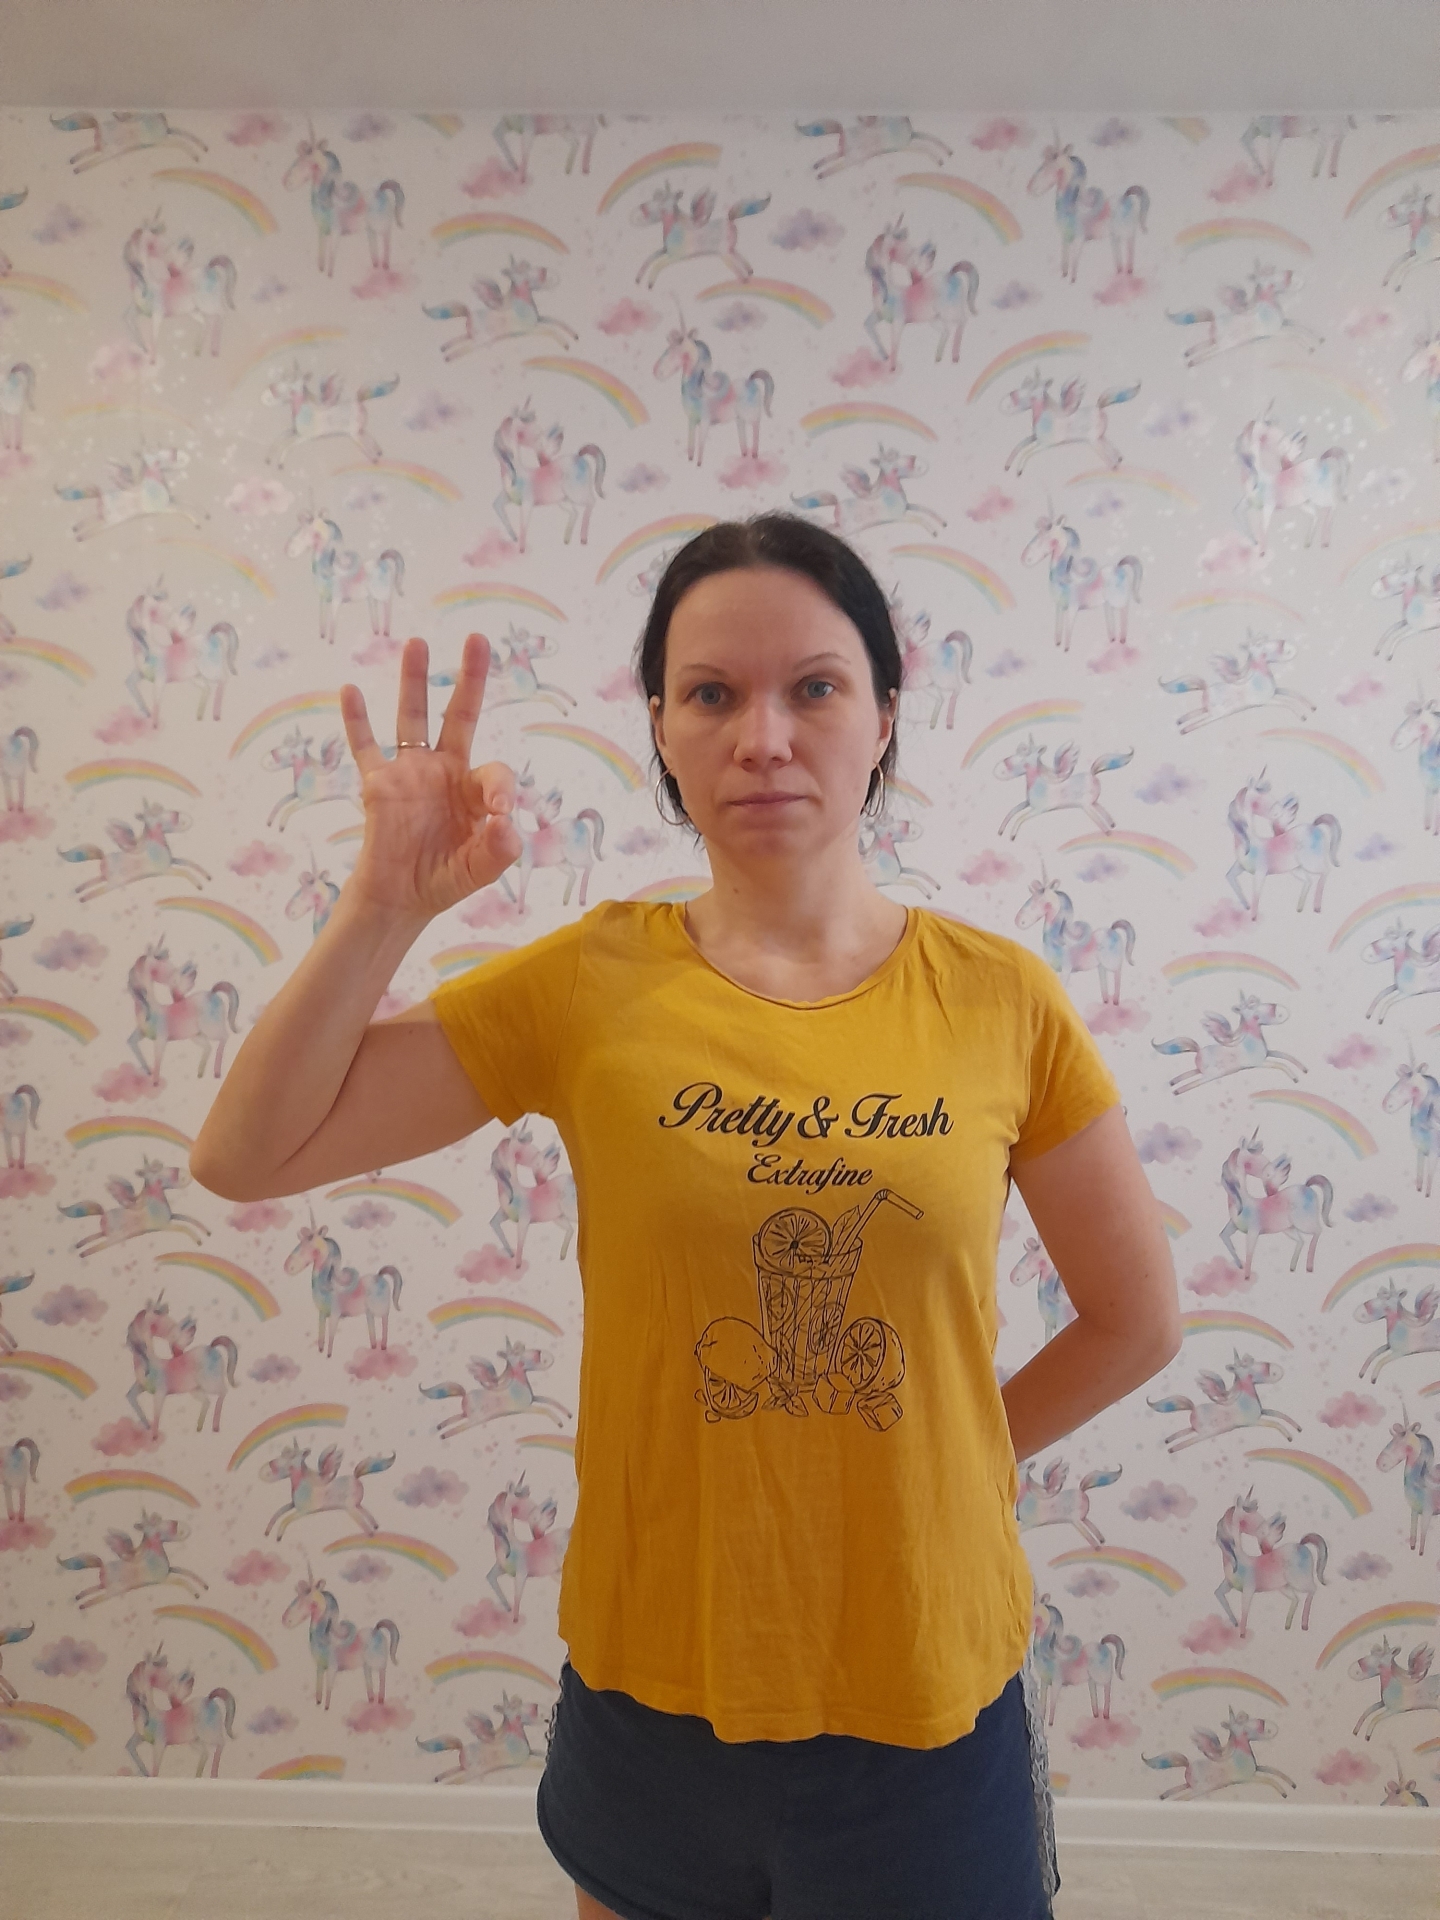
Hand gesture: ok